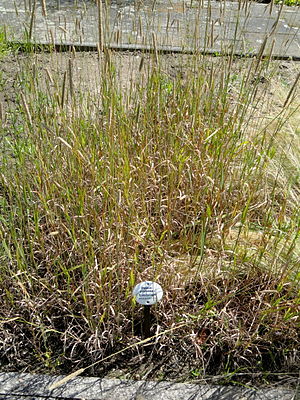
Engrottehale / Galleri
Vækstform.
Engrottehale, ofte skrevet eng-rottehale, er et 20-120 cm højt græs, der vokser på fx enge og i vejkanter. I og med at planten bruges både som foderafgrøde og som plænegræs, er den meget udbredt i hele landet. Derfor er det ofte den, som pollenallergikere først udvikler overfølsomhed for. Den bliver typisk anvendt i allergitest, da otte ud af ti med græsallergi vil reagere på denne art. Den kaldes også timoté.